José Domingo Gómez Rojas

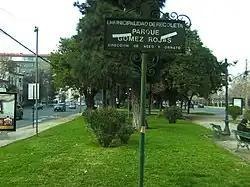
Square as seen from the West

In July 1920, after the National Workers' Food Assembly (AOAN) called for nationwide action, tensions in the country reached boiling point. Known as Las Marchas de Hambre (The Hunger Marches) these actions intended to demonstrate popular support for changes to legislation proposed by the AOAN and its commissions after over two months' deliberation. So great was the support on the streets, that then President of Chile, Juan Luis Sanfuentes, was obliged to receive delegates of the AOAN, who presented the proposals to him with the expression “He aquí la voluntad del pueblo” (This is the will of the people), and a warning of civil disobedience across the country were these not approved within 15 days. Sanfuentes made a courteous show of accepting the proposals, but the next day named Ladislao Errázuriz as Minister of the Interior, who, in a conspiracy later referred to satirically as Don Ladislao's War, would mobilise troops to the border and spread the rumour of an imminent war with Peru and Bolivia. This pretext allowed Sanfuentes to declare martial law. The cities were then taken over by the military, “subversive” students and workers were put on trial, their leaders tried, beaten, extradited and imprisoned (among them Luis Emilio Recabarren) and, on the 21st of July, the headquarters of the University of Chile Student Federation was attacked and destroyed by soldiers and members of the aristocratic Conservative Youth. José Domingo Gómez Rojas was sent to prison by judge José Astorquiza Líbano, where he was subjected to constant torture and harassment. Under these circumstances, his mental health began to deteriorate, and he was later held in solitary confinement, where his body also began to suffer the effects of abuse and imprisonment.